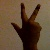
The image shows a hand gesture representing the number 3 in Indian Sign Language.